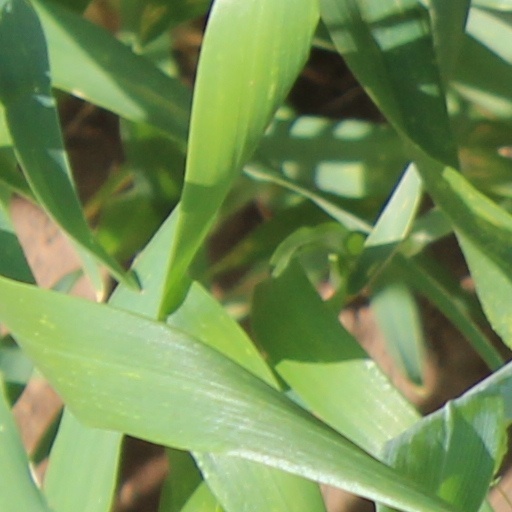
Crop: wheat